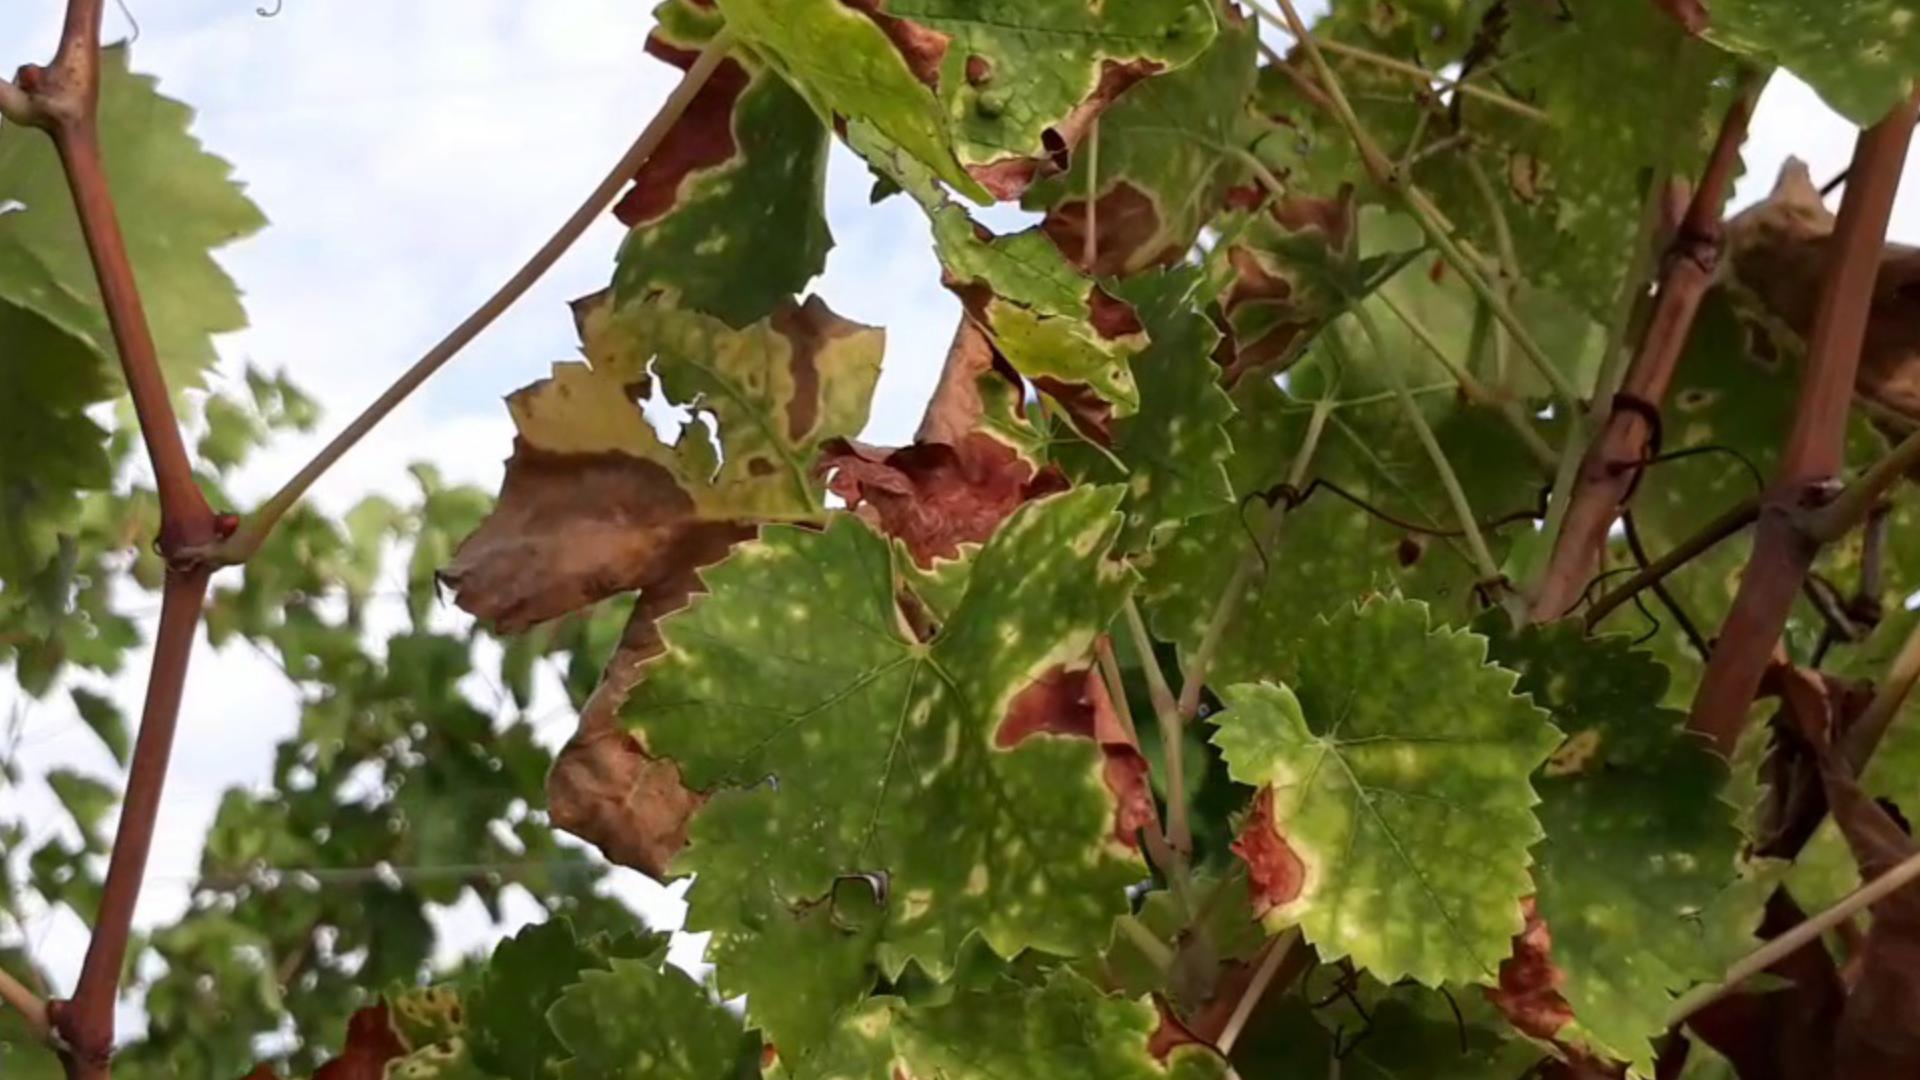
Label: esca